Scarteen

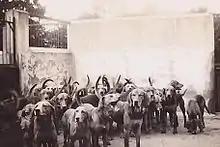
Scarteen Hunt hounds in the 1930s

Scarteen is a townland in the civil parish of Ballyscaddan, County Limerick, near the village of Knocklong in Ireland.